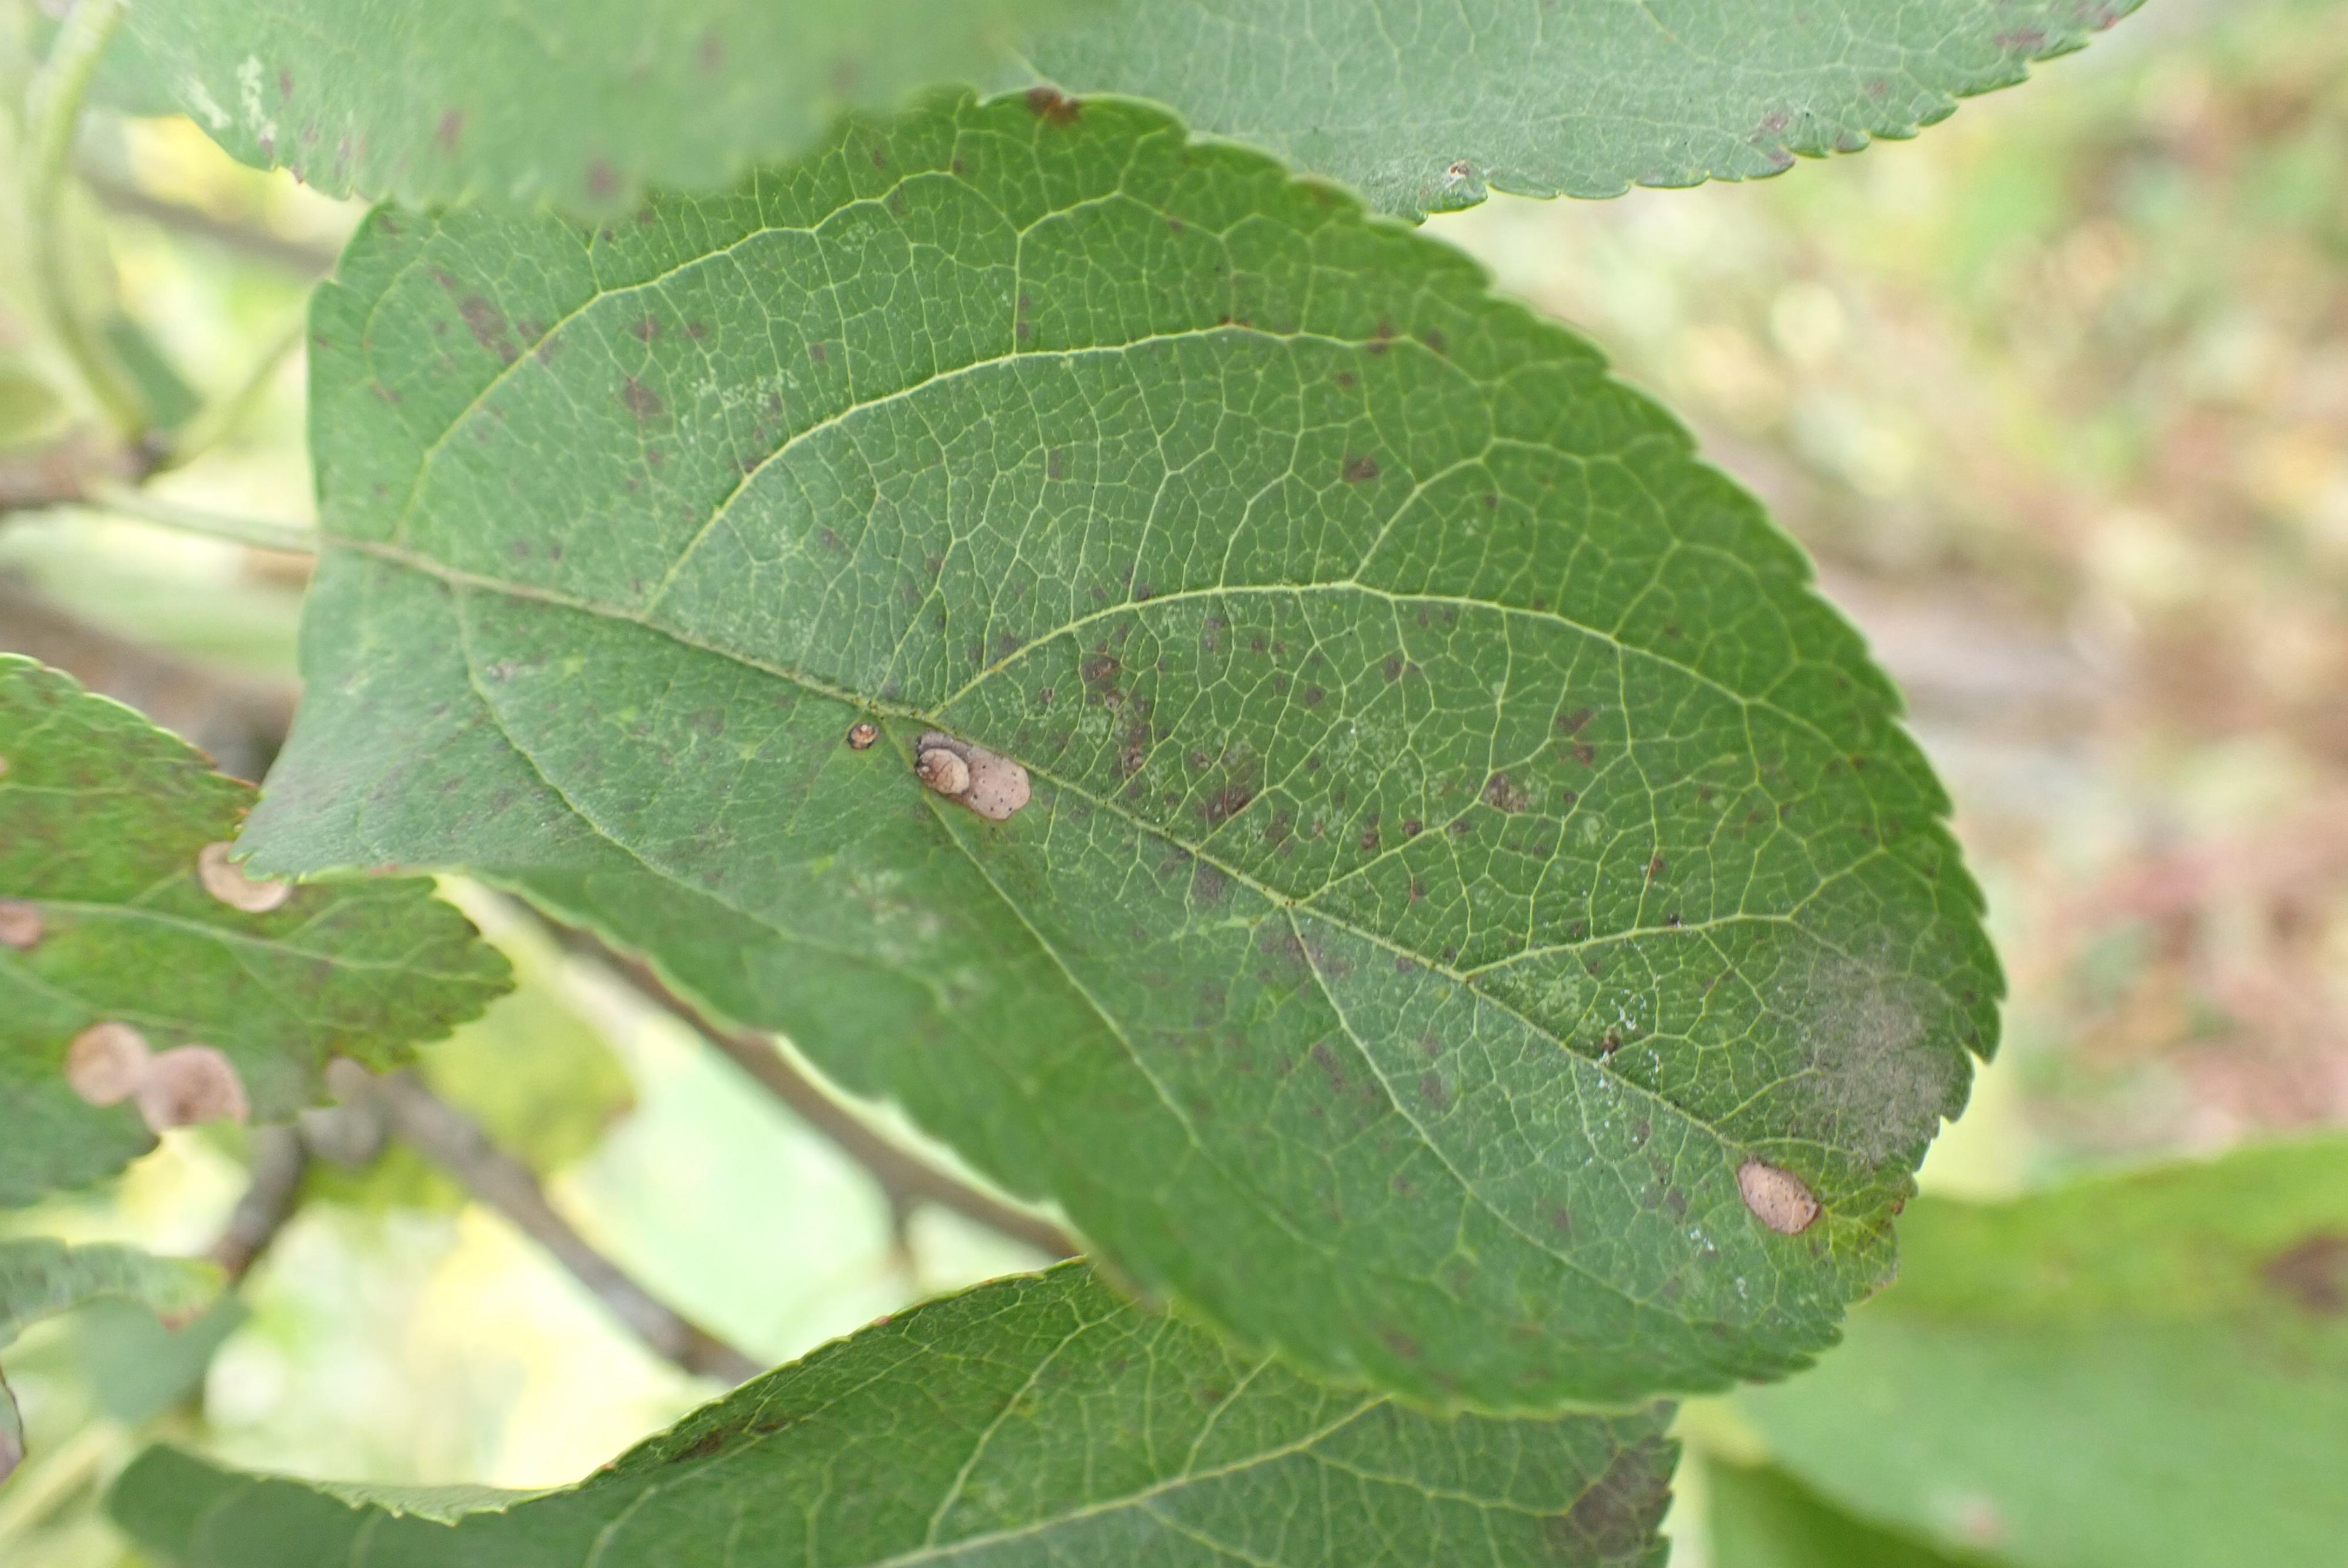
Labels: complex